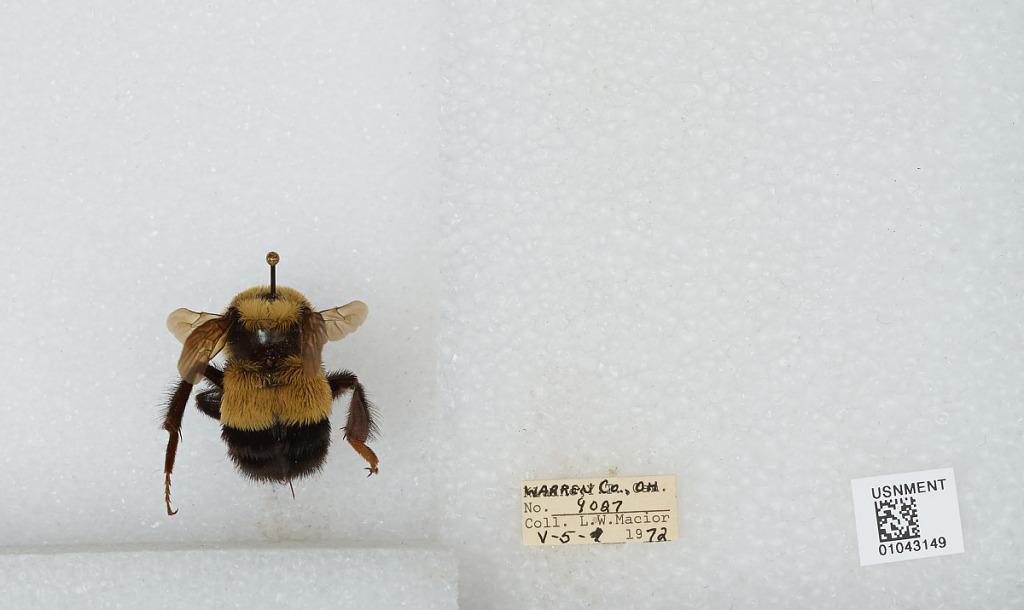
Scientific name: Bombus (Bombus) affinis Cresson
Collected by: L. Macior
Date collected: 1972-5-5
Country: United States
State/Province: Ohio
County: Warren
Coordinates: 39.4242, -84.1856